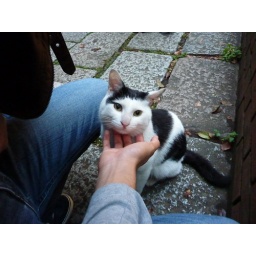
cute cat in my school